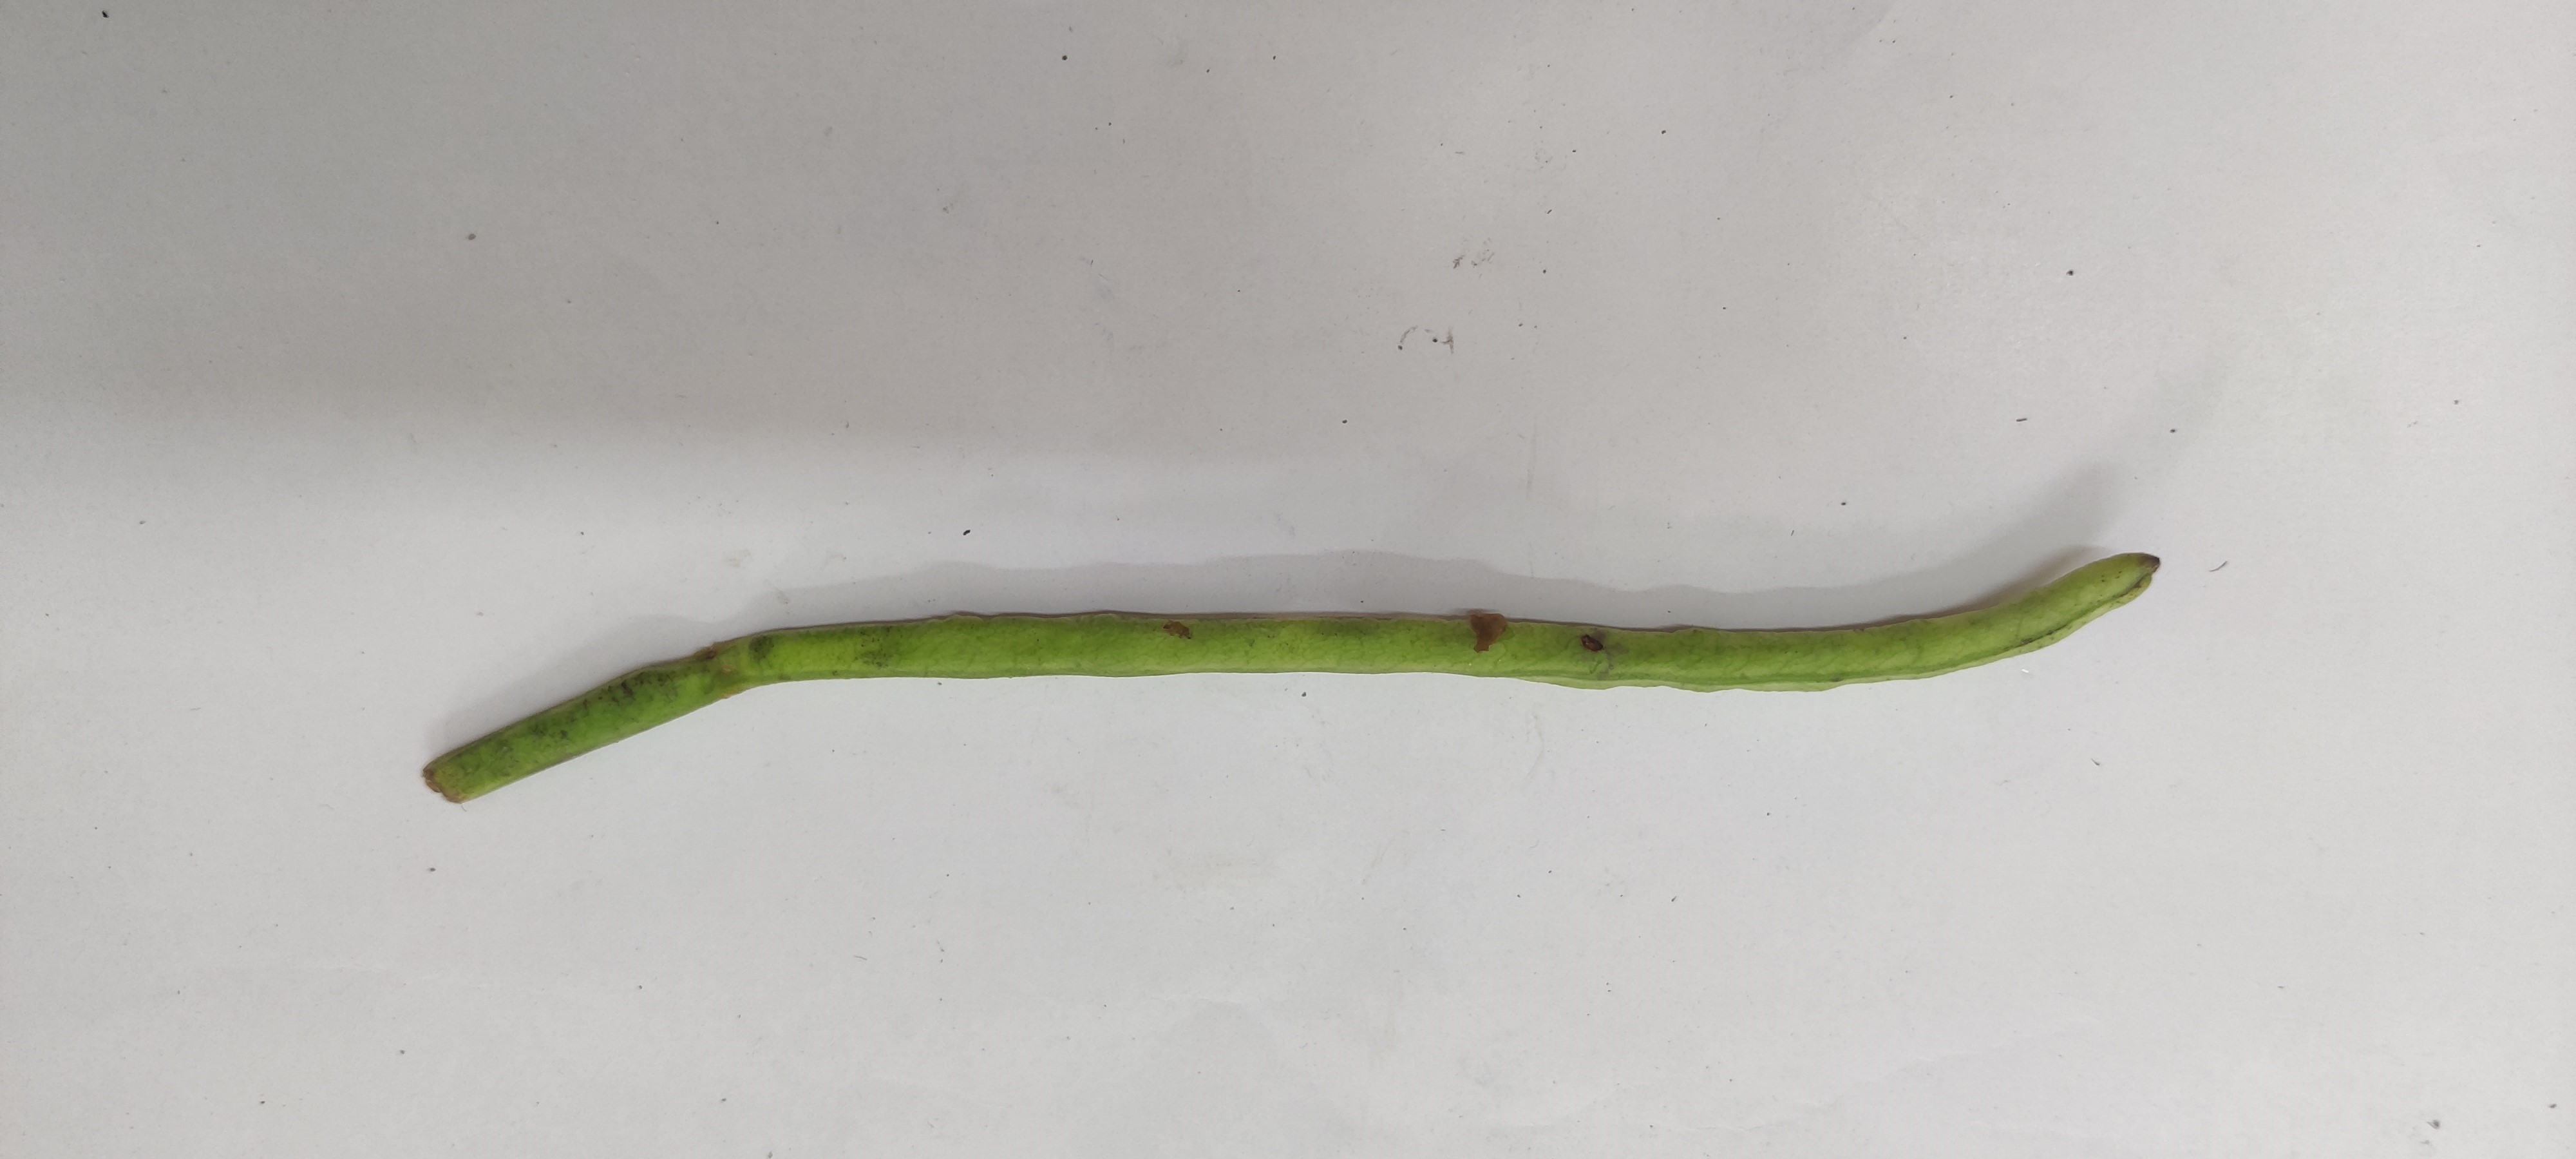
Crop: Cowpea
Condition: Severely Damaged